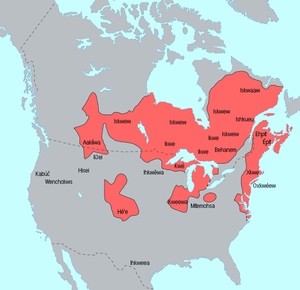
Le mot Femme dans les différents dialectes algonquiens
L’algonquin est un dialecte de l'ojibwé dans la branche centrale de la famille des langues algonquiennes. Il est parlé par le peuple algonquin du Québec et de l'Ontario. L'algonquin est aussi un dialecte couramment appelé Anishinaabemowin mais qui en fait se réfère à la langue ojibwée.